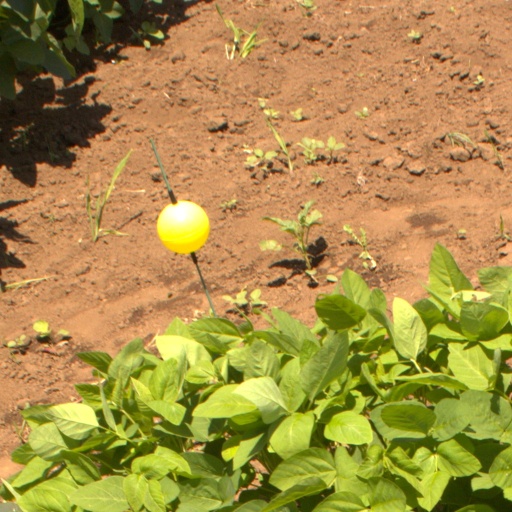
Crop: soybean